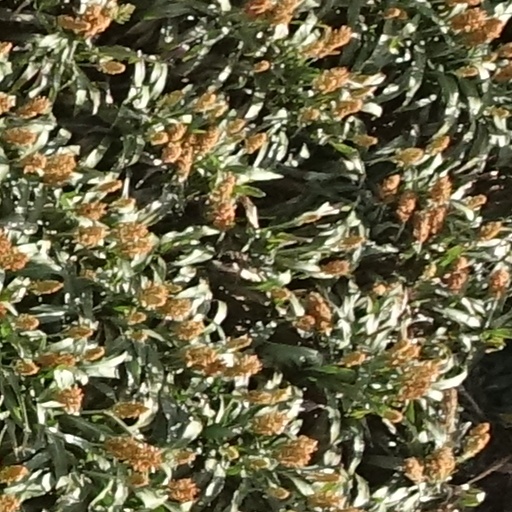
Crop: sorghum